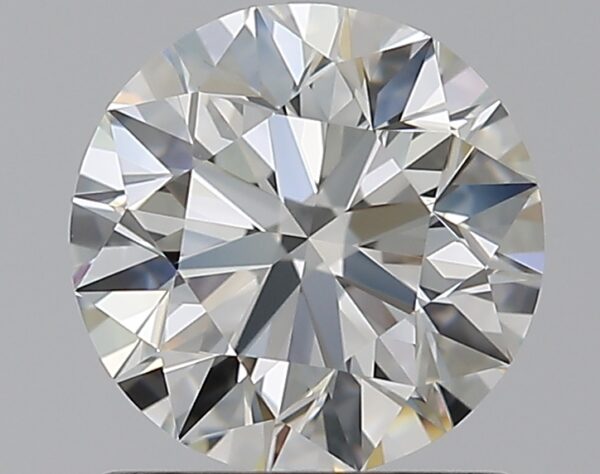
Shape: round
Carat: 1
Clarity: VVS2
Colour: J
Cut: EX
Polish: EX
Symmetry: EX
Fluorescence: F
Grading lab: GIA
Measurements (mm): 6.31 x 6.35 x 4.01